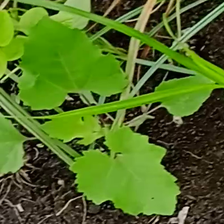
Weed species: Little_Mallow(Malva parviflora)